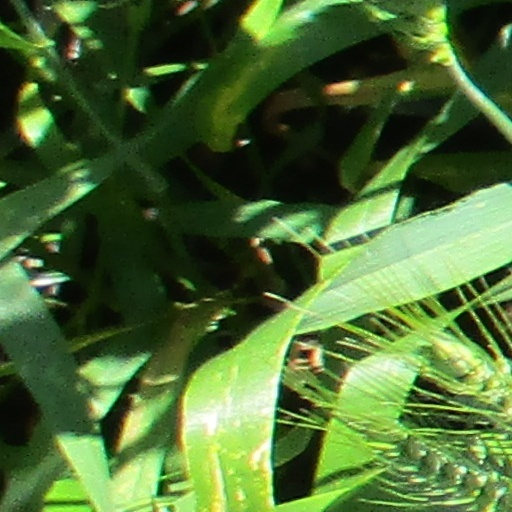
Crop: wheat